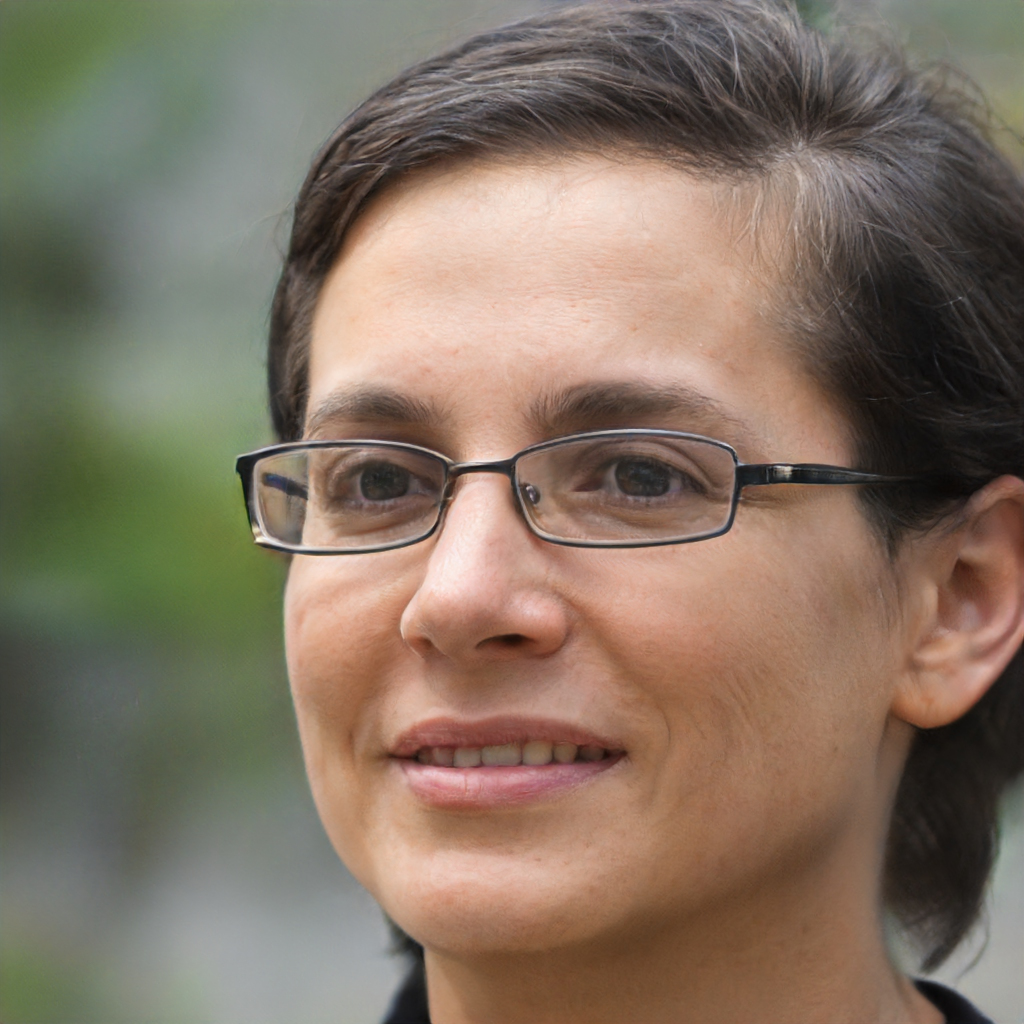
Label: Colored